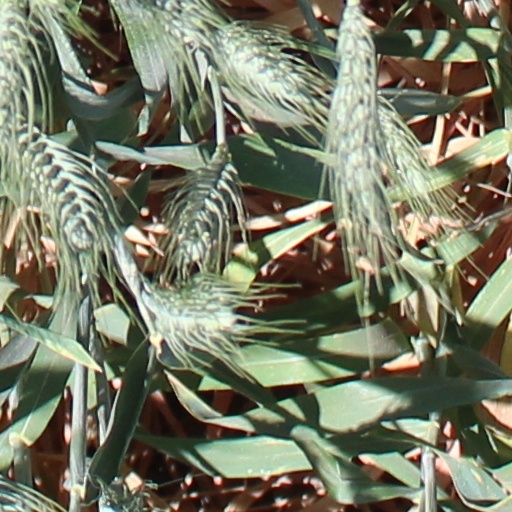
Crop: wheat